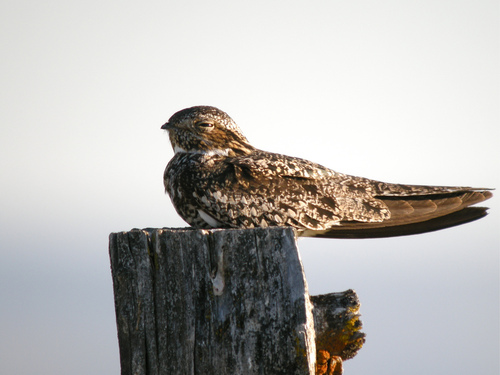
a bird with an orange and black speckled cheek patch with white and brown speckled back and primaries.
a small brown bird with a white throat and white secondaries.
this bird has a short beak and mottled brown and white plumage with solid brown secondaries and black primaries.
this bird is a medium sized specked with brown and darker black, and it has a white band under its throat.
a long bodied primarily brown bird with white specs
this particular bird has brown and white spotted feathers
this particular bird has a belly that is brown and white spotted
this bird has wings that are brown and has a short bill
this bird has a brown breast with a very small sloped bill
this bird has a short pointed bill, with a brown and white back.
Species: Nighthawk